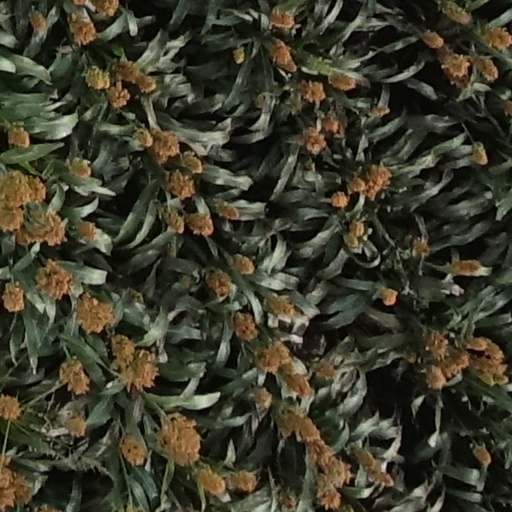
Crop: sorghum